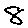
Label: 8